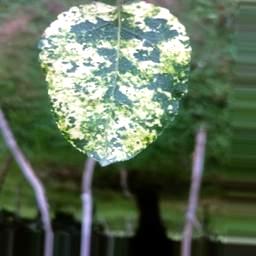
Label: Apple_Mosaic